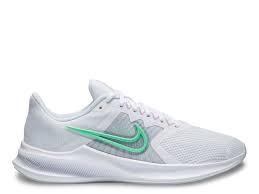
Label: Sneaker